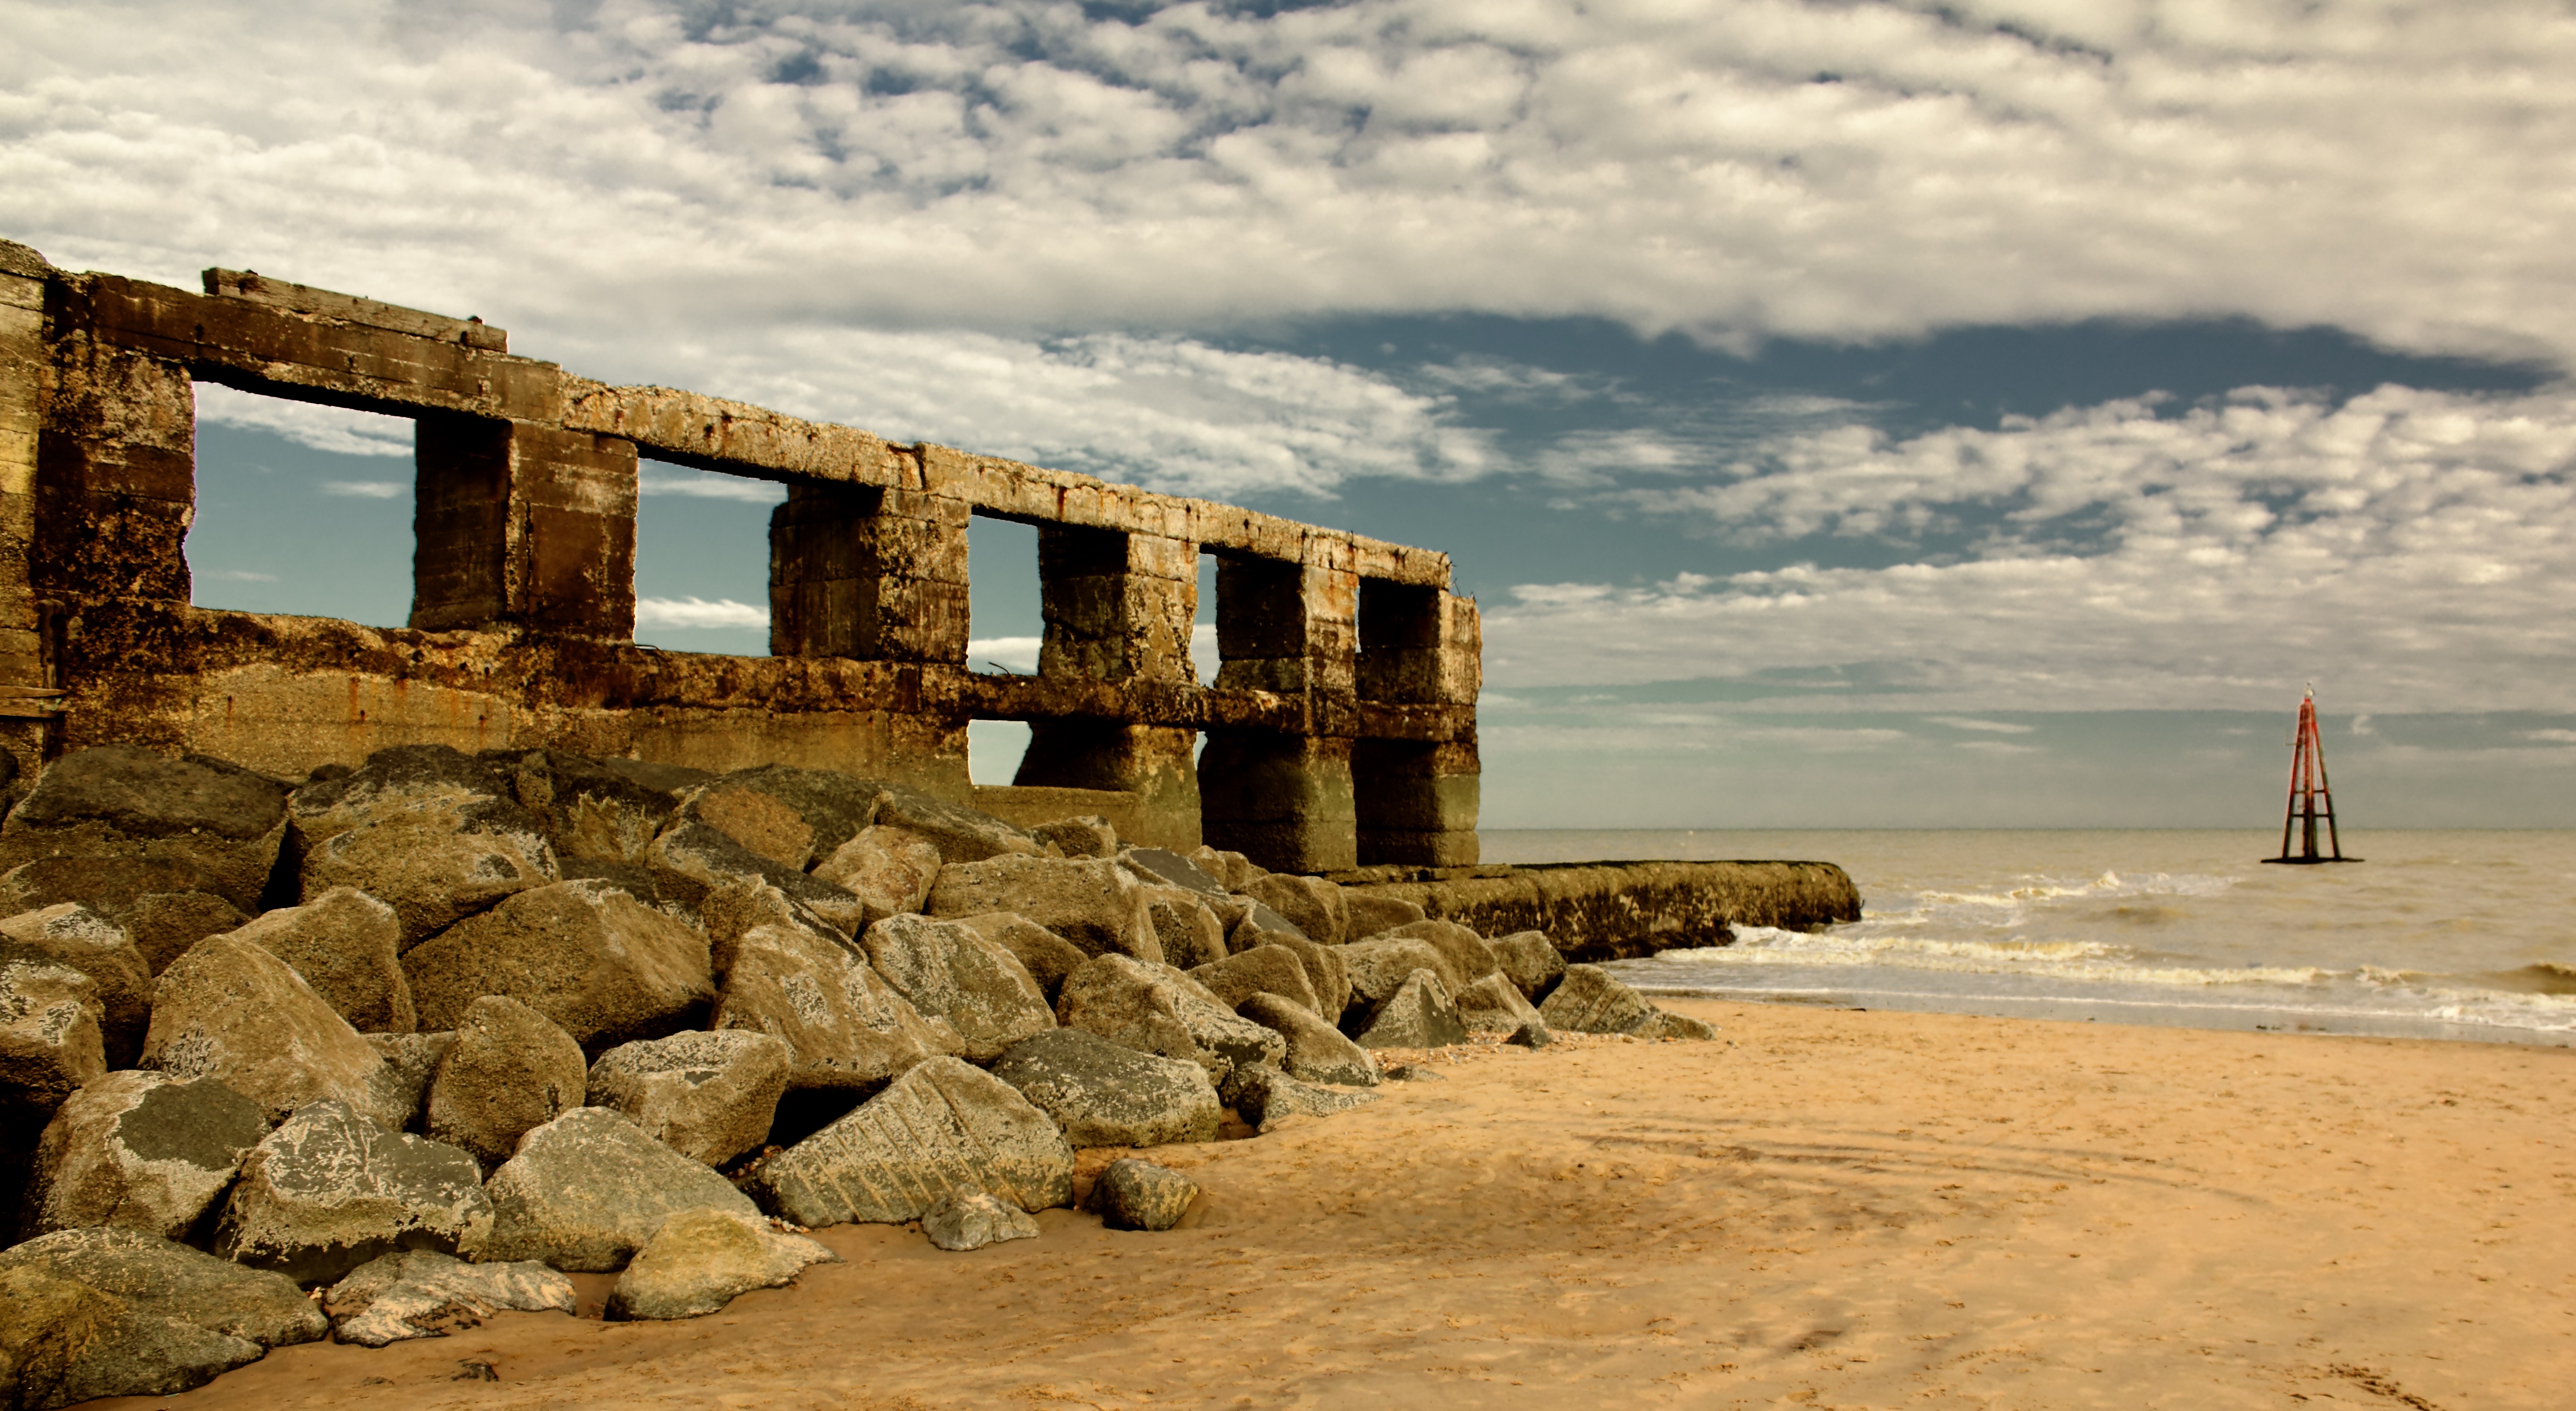
beach, landscape, sea, coast, nature, sand, rock, ocean, sky, wood, sun, shore, town, old, coastal, wall, summer, vacation, travel, village, cliff, tower, natural, ancient, historic, fortification, terrain, material, outdoors, uk, england, sunny, great, temple, ruins, rye, english, britain, united, kingdom, sussex, east, ancient history